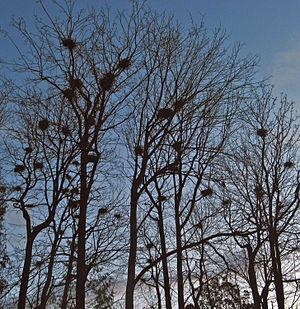
Une héronnière est un lieu où se retirent, vivent et se reproduisent des colonies d'oiseaux d'eau comme les hérons, les aigrettes ou les cormorans. Ce terme peut désigner aussi un endroit où l'on élève des hérons.